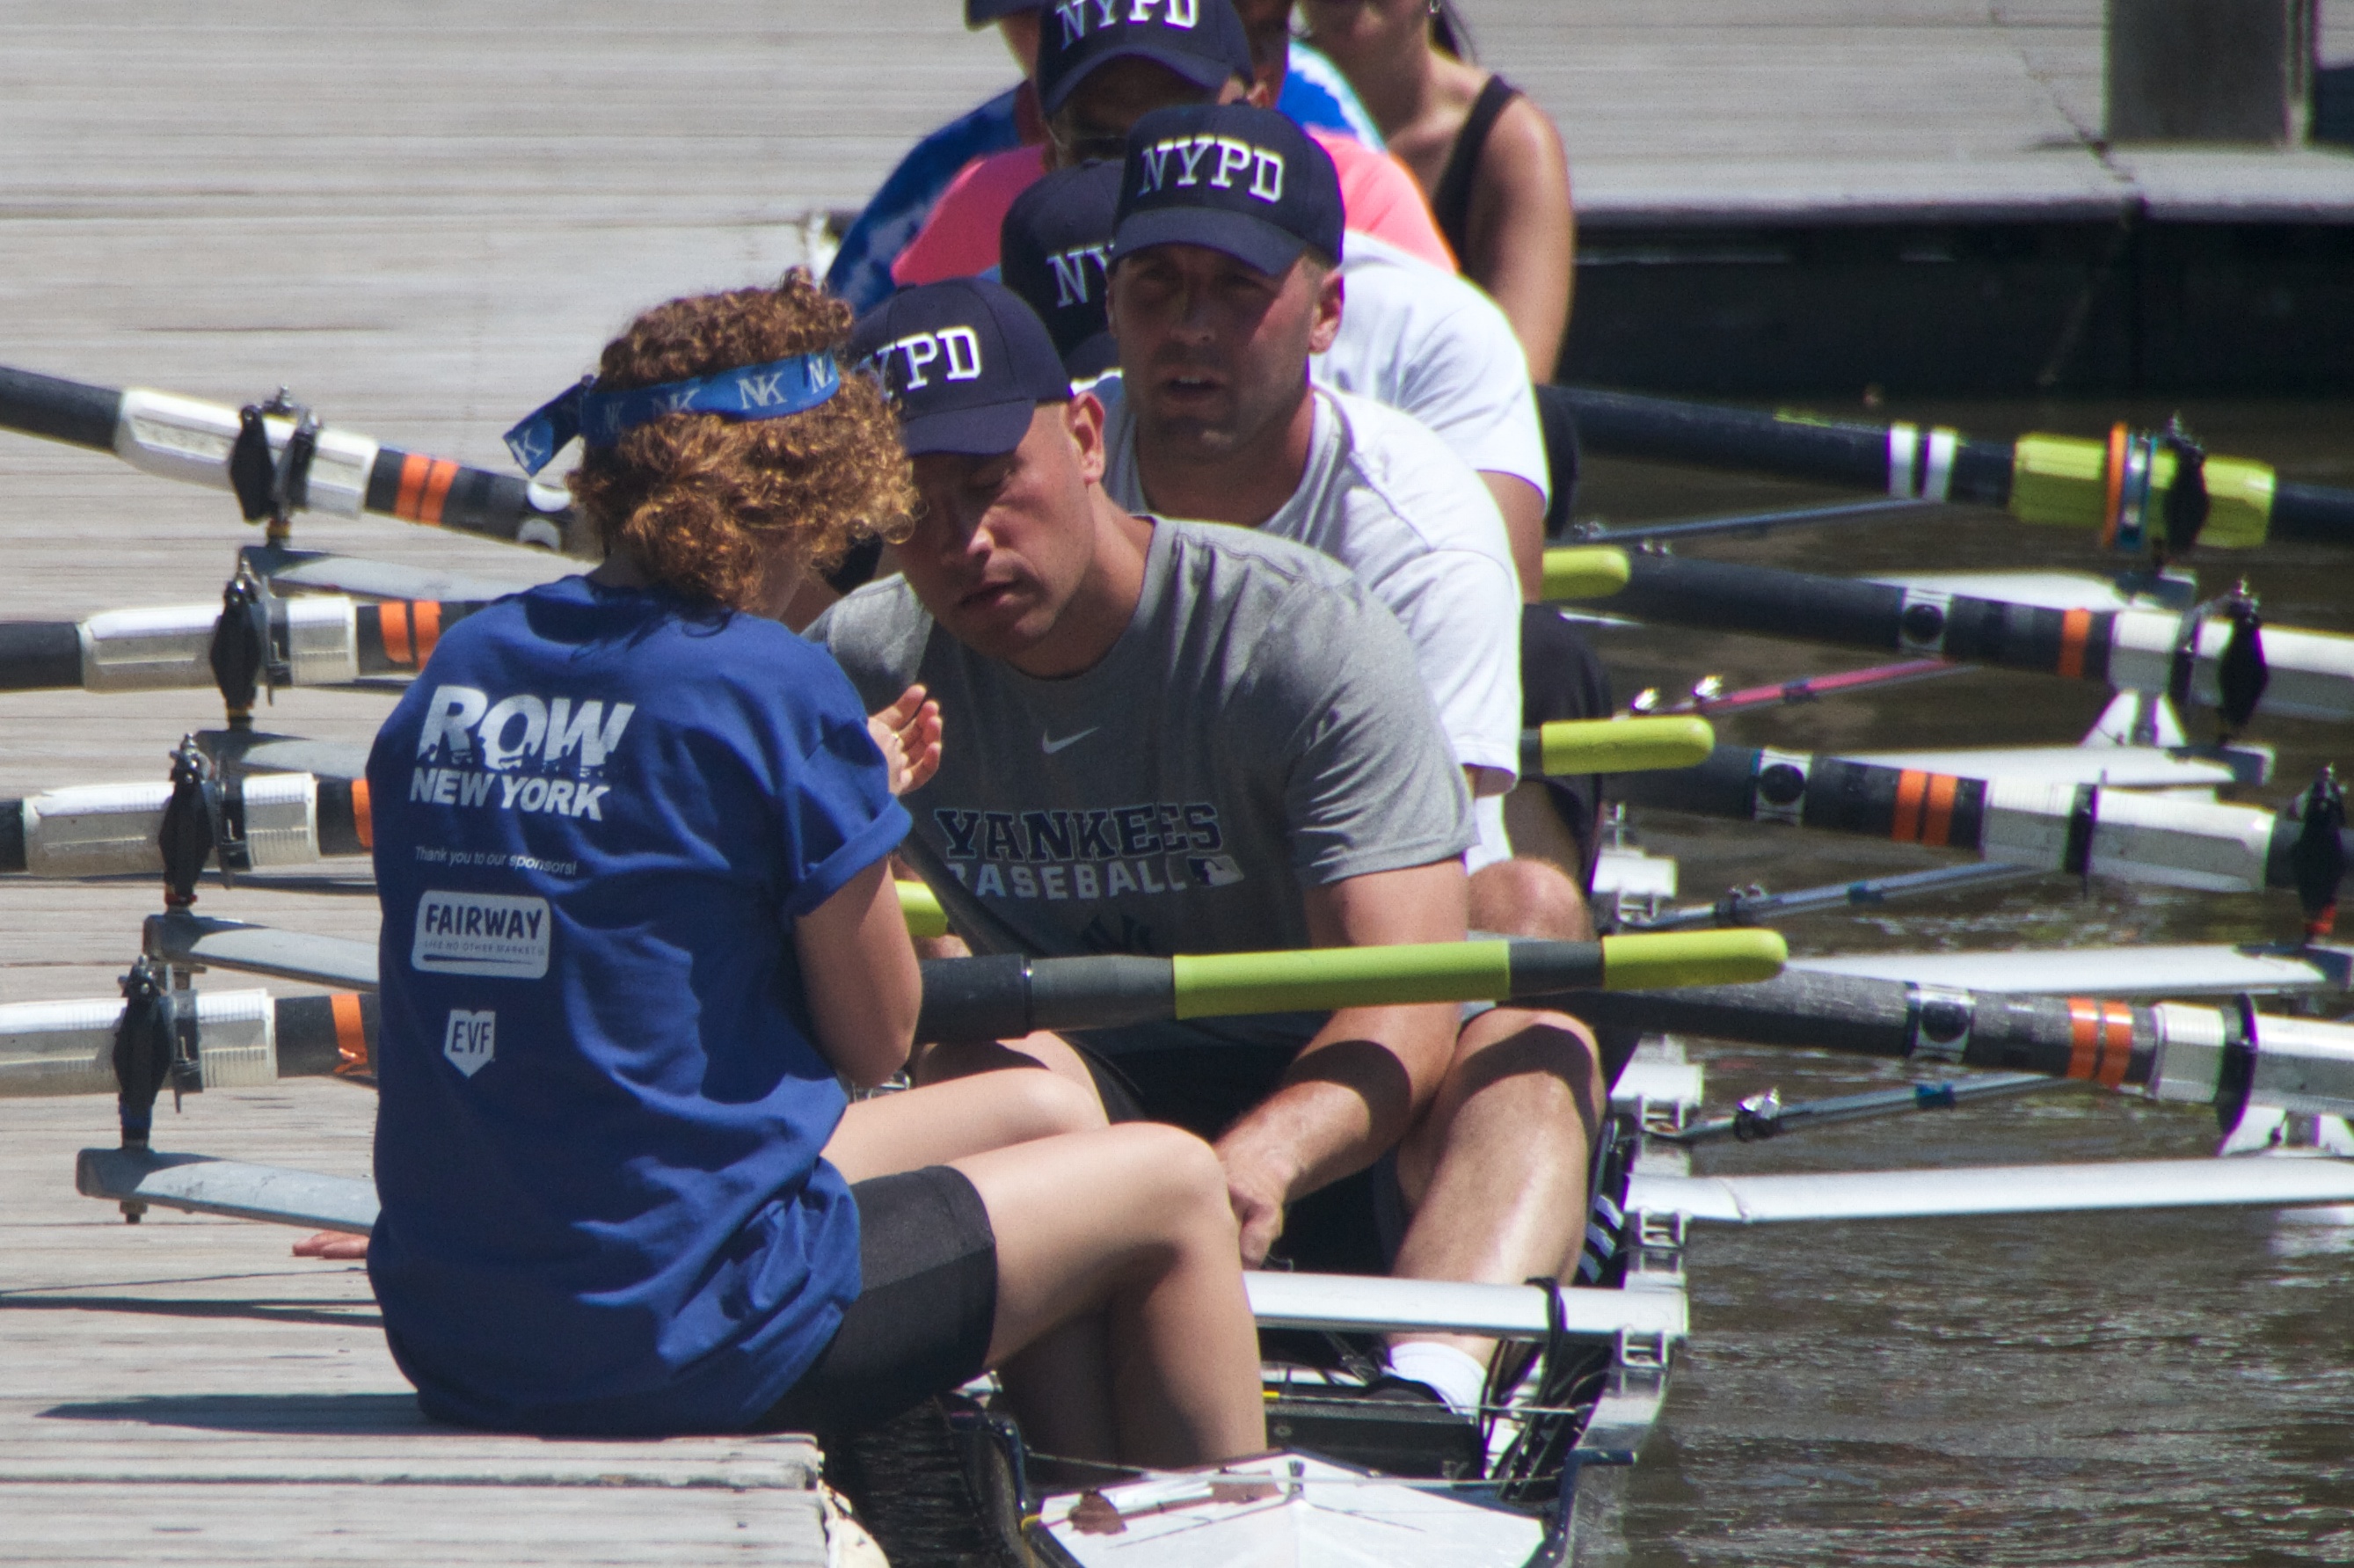
recreation, sports, boating, rowing, rownewyork, outdoor recreation, human action, physical fitness